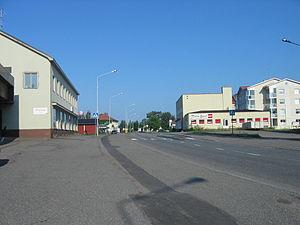
Säkylä est une municipalité du sud-ouest de la Finlande, dans la province de Finlande occidentale et la région du Satakunta.